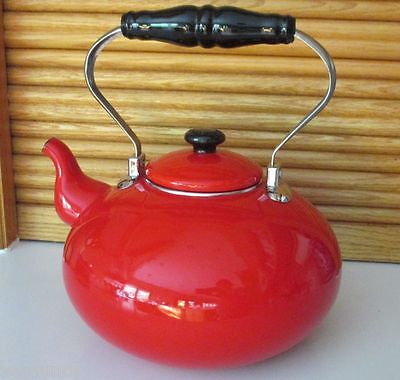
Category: kettle